Bill Tinnock

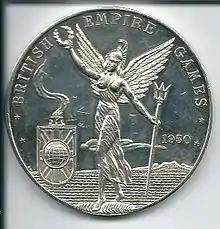
British Empire Games – 1950 – Silver Medal

At the 1952 Summer Olympics he competed as part of the men's coxed four without progressing through to the finals. He is listed as New Zealand Olympian athlete number 75 by the New Zealand Olympic Committee.